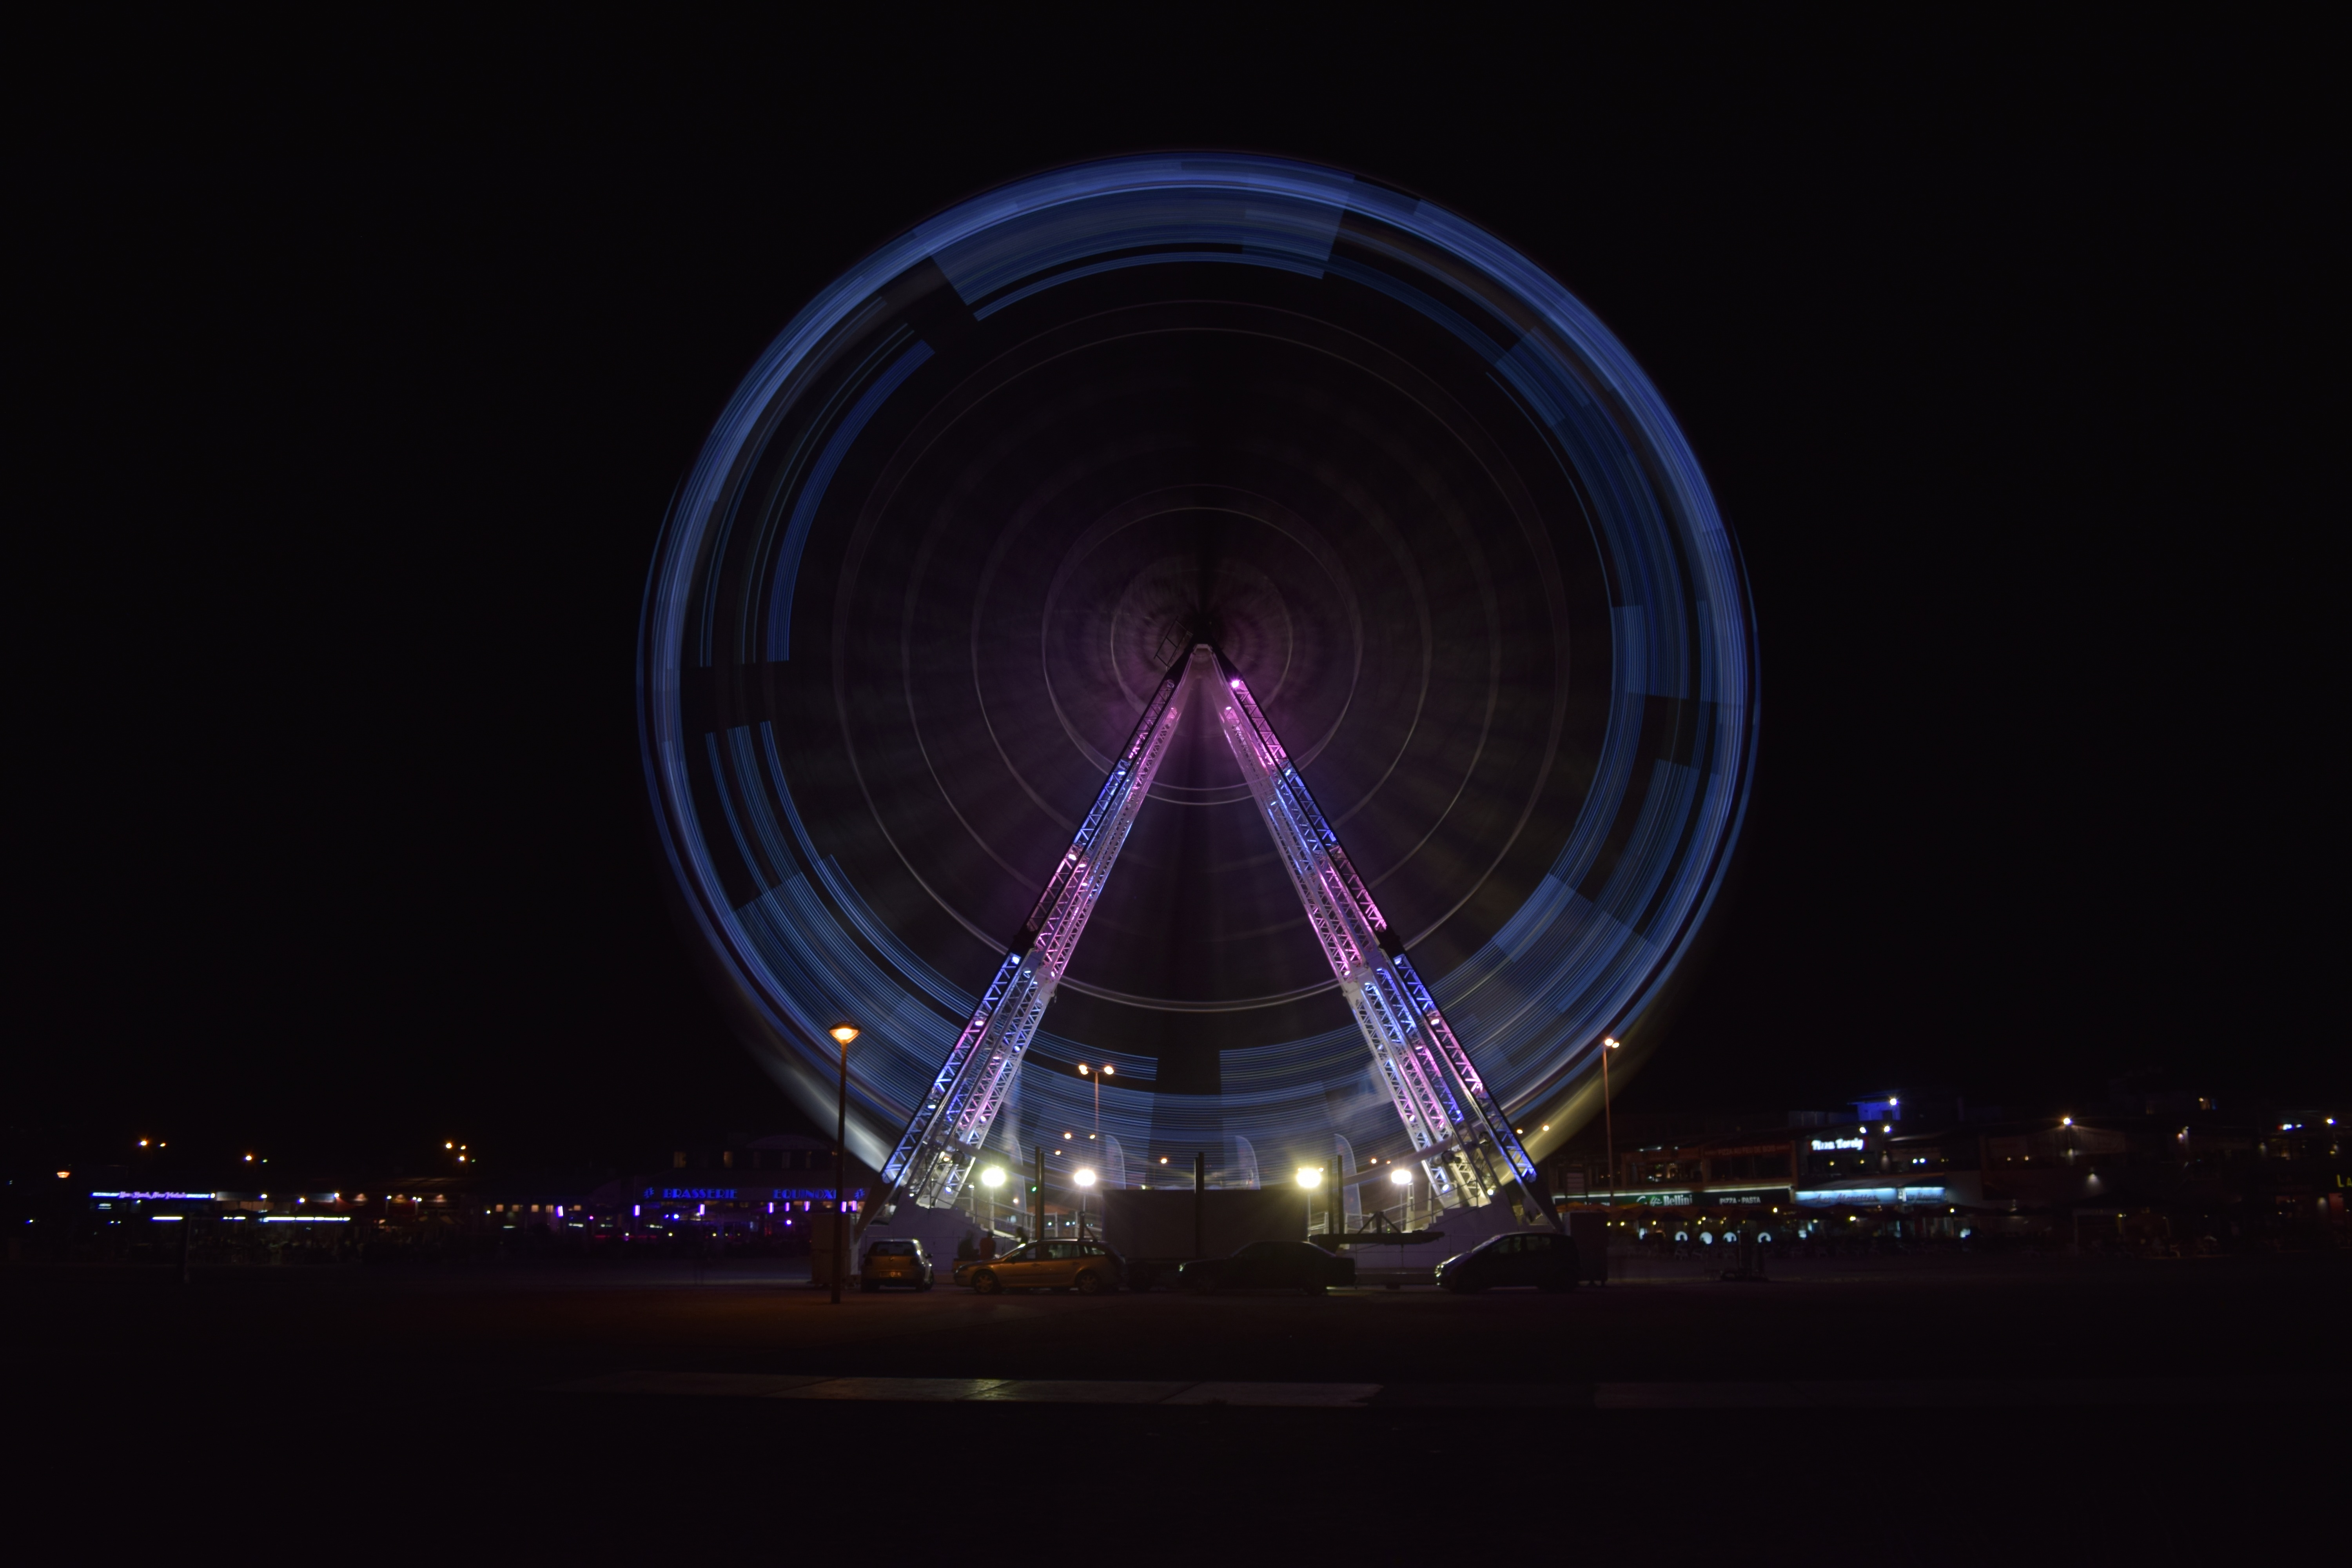
light, night, reflection, ferris wheel, darkness, lighting, circle, festival, symmetry, marseille, shape, atmosphere of earth